Bartolomeo Passarotti

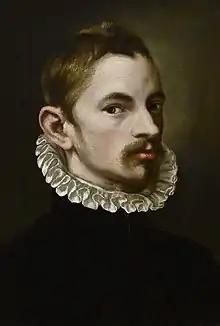
Self-portrait (c. 1560)

Bartolomeo Passarotti or Passerotti (1529–1592) was an Italian painter of the mannerist period, who worked mainly in his native Bologna. His family name is also spelled Passerotti or Passarotto.